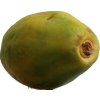
Label: papaya